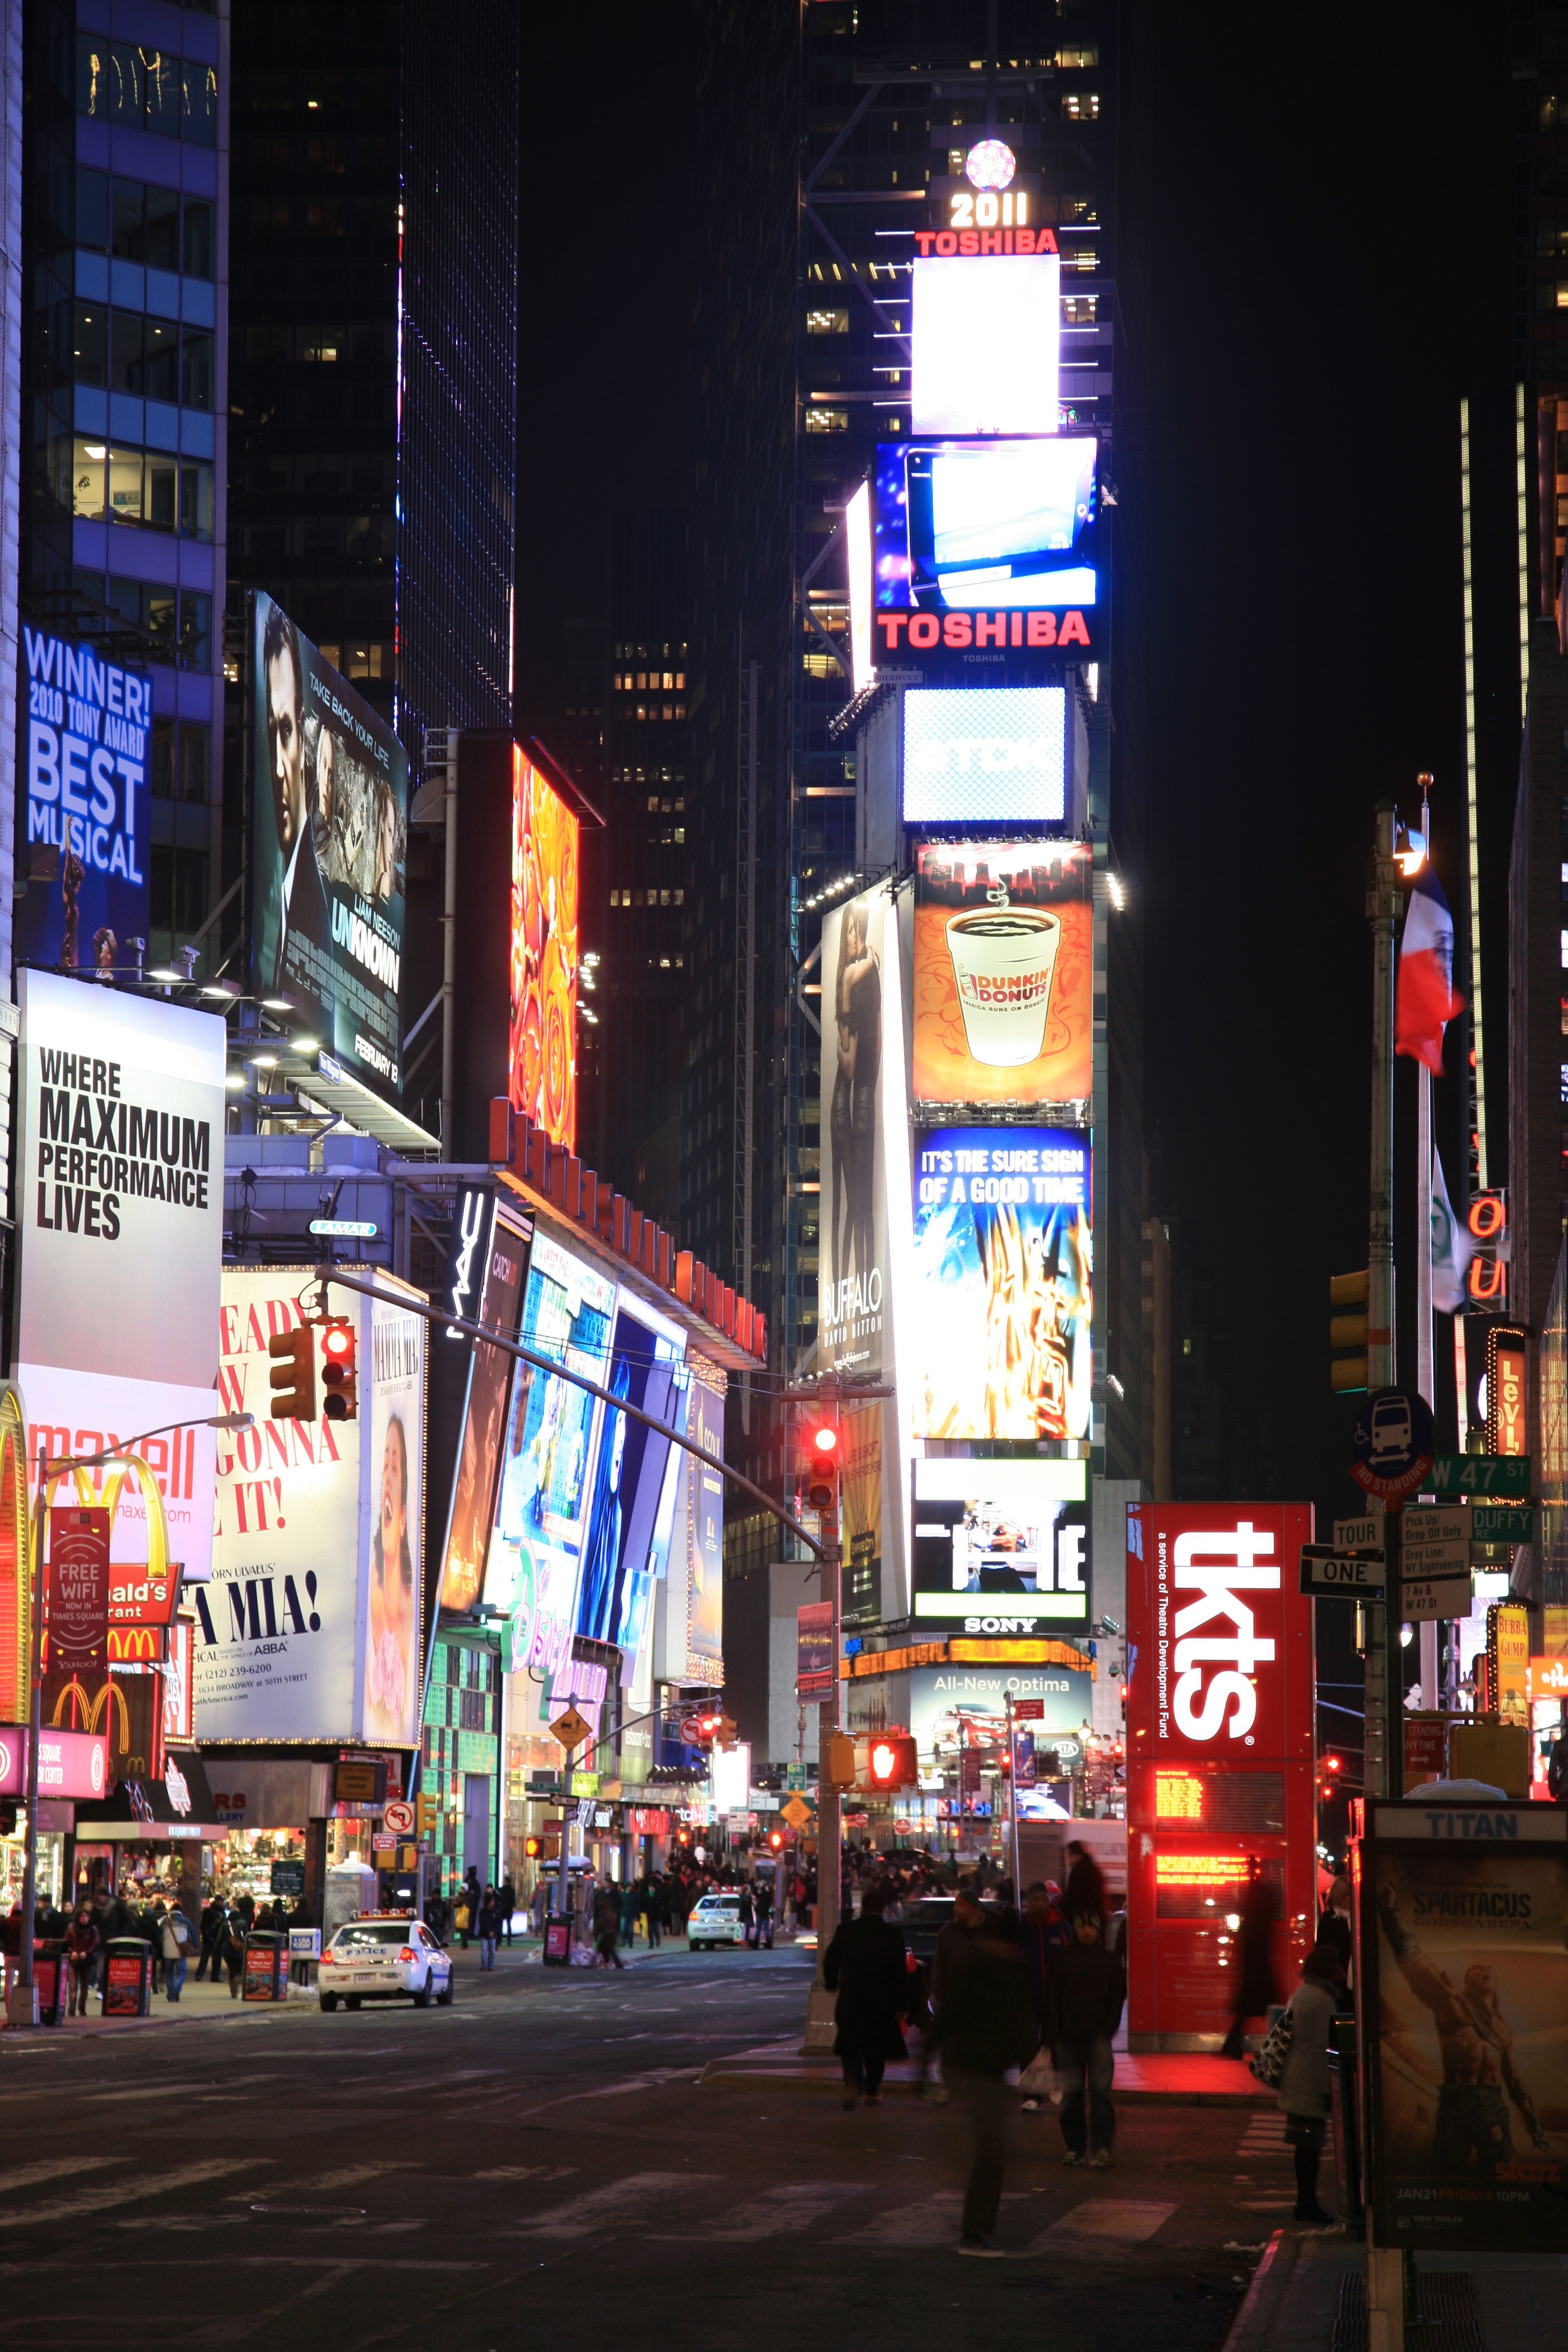
pedestrian, road, street, night, city, manhattan, cityscape, downtown, evening, nyc, color, lighting, neon, newyork, infrastructure, newyorkcity, ny, metropolis, theatredistrict, timessquare, urban area, human settlement